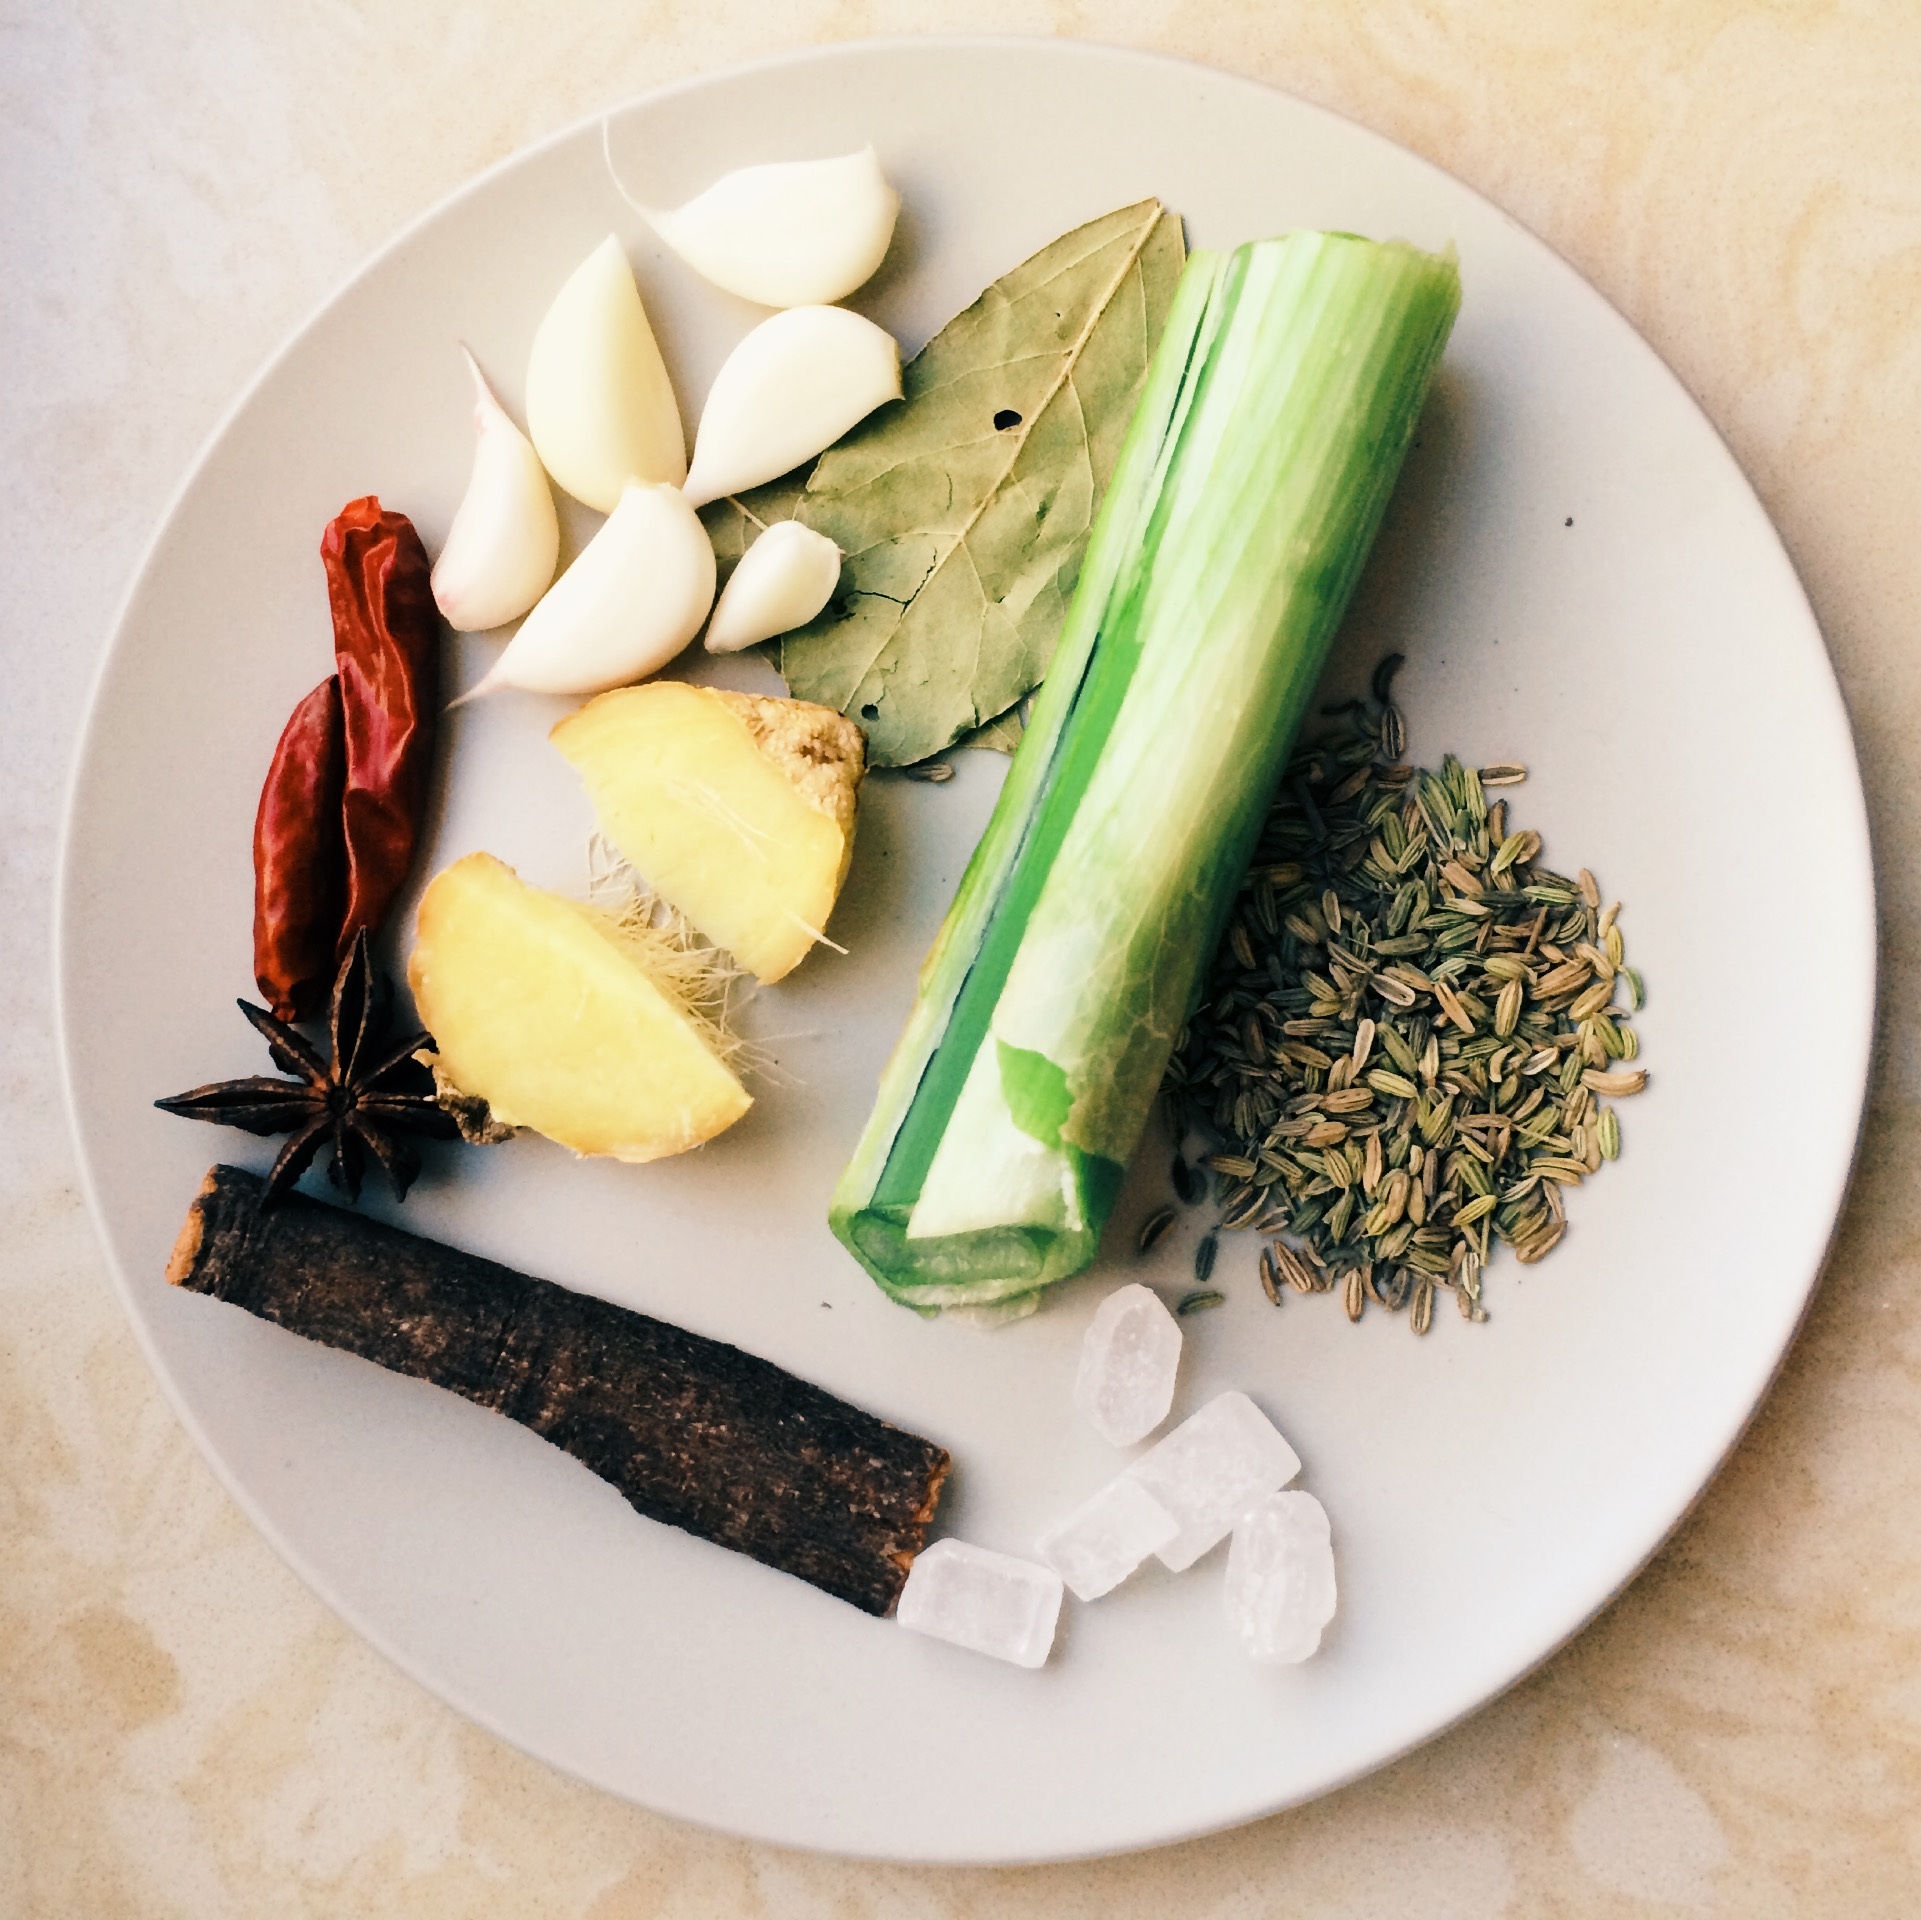
dish, meal, food, produce, vegetable, gourmet, cuisine, ingredients, flowering plant, land plant